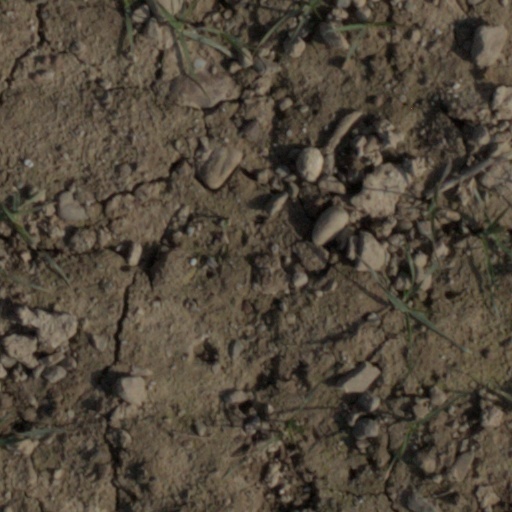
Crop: wheat